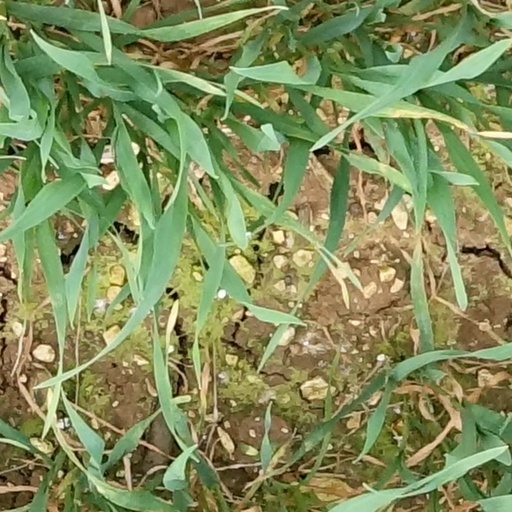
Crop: wheat